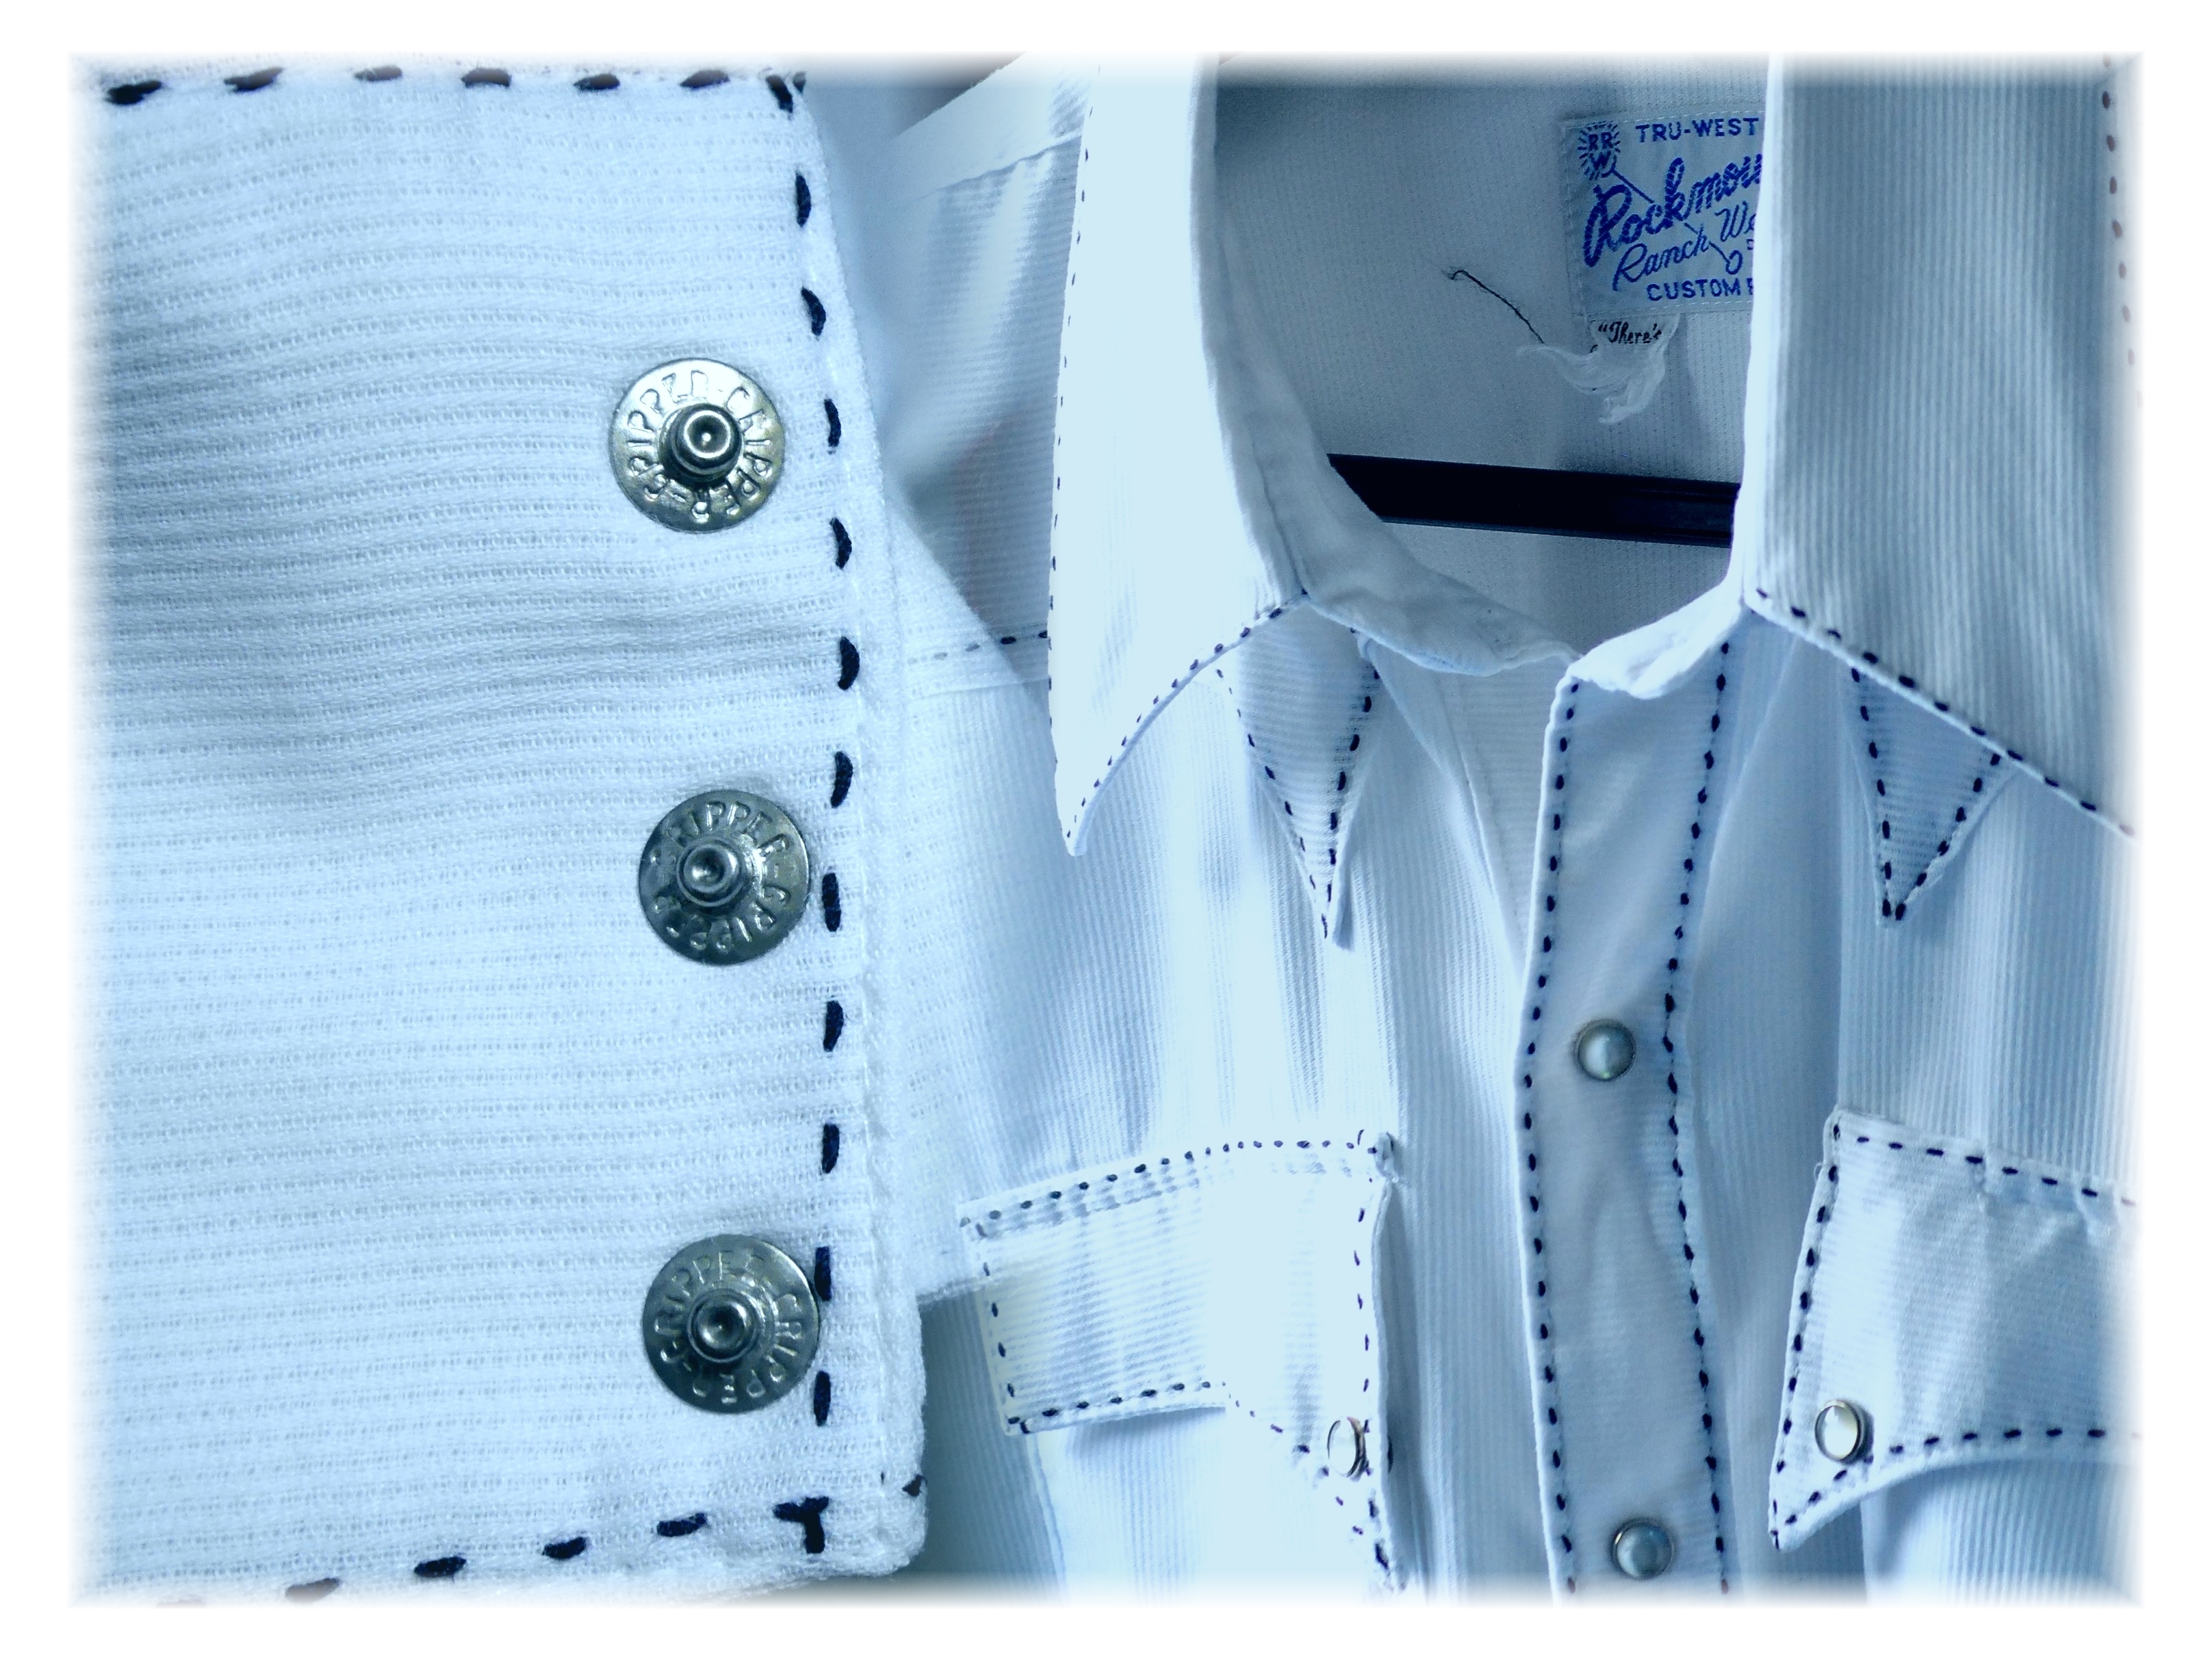
pattern, blue, clothing, outerwear, brand, product, textile, design, sleeve, fashion accessory